Austinmer railway station

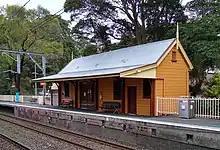
Platform 1 building

This is the smaller west platform building. This is a weatherboard single storey building with a gabled corrugated steel roof, cantilevered awning on the platform (east) side on steel brackets mounted on steel posts. The gable ends to north and south have rectangular timber louvred vents. To the south end of the building is a skillion roofed awning, and the south elevation features two ticket windows, one of which has a rare original timber ticket window frame (though a later aluminium ticket window has been installed within and partly overlapping the original frame). The building has timber framed double hung windows, and features timber 4-panel doors with multipaned fanlights with square coloured glass panes.